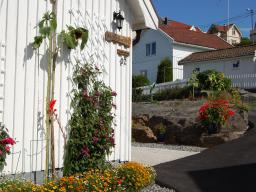
Label: Background_without_leaves